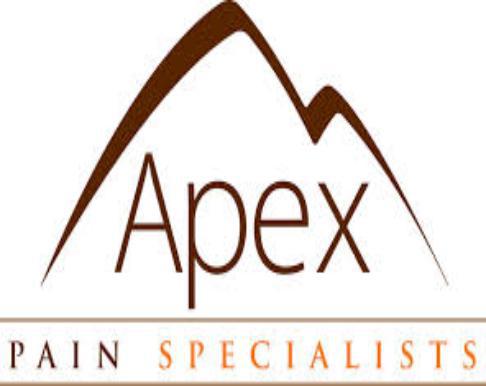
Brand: Apex
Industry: Others